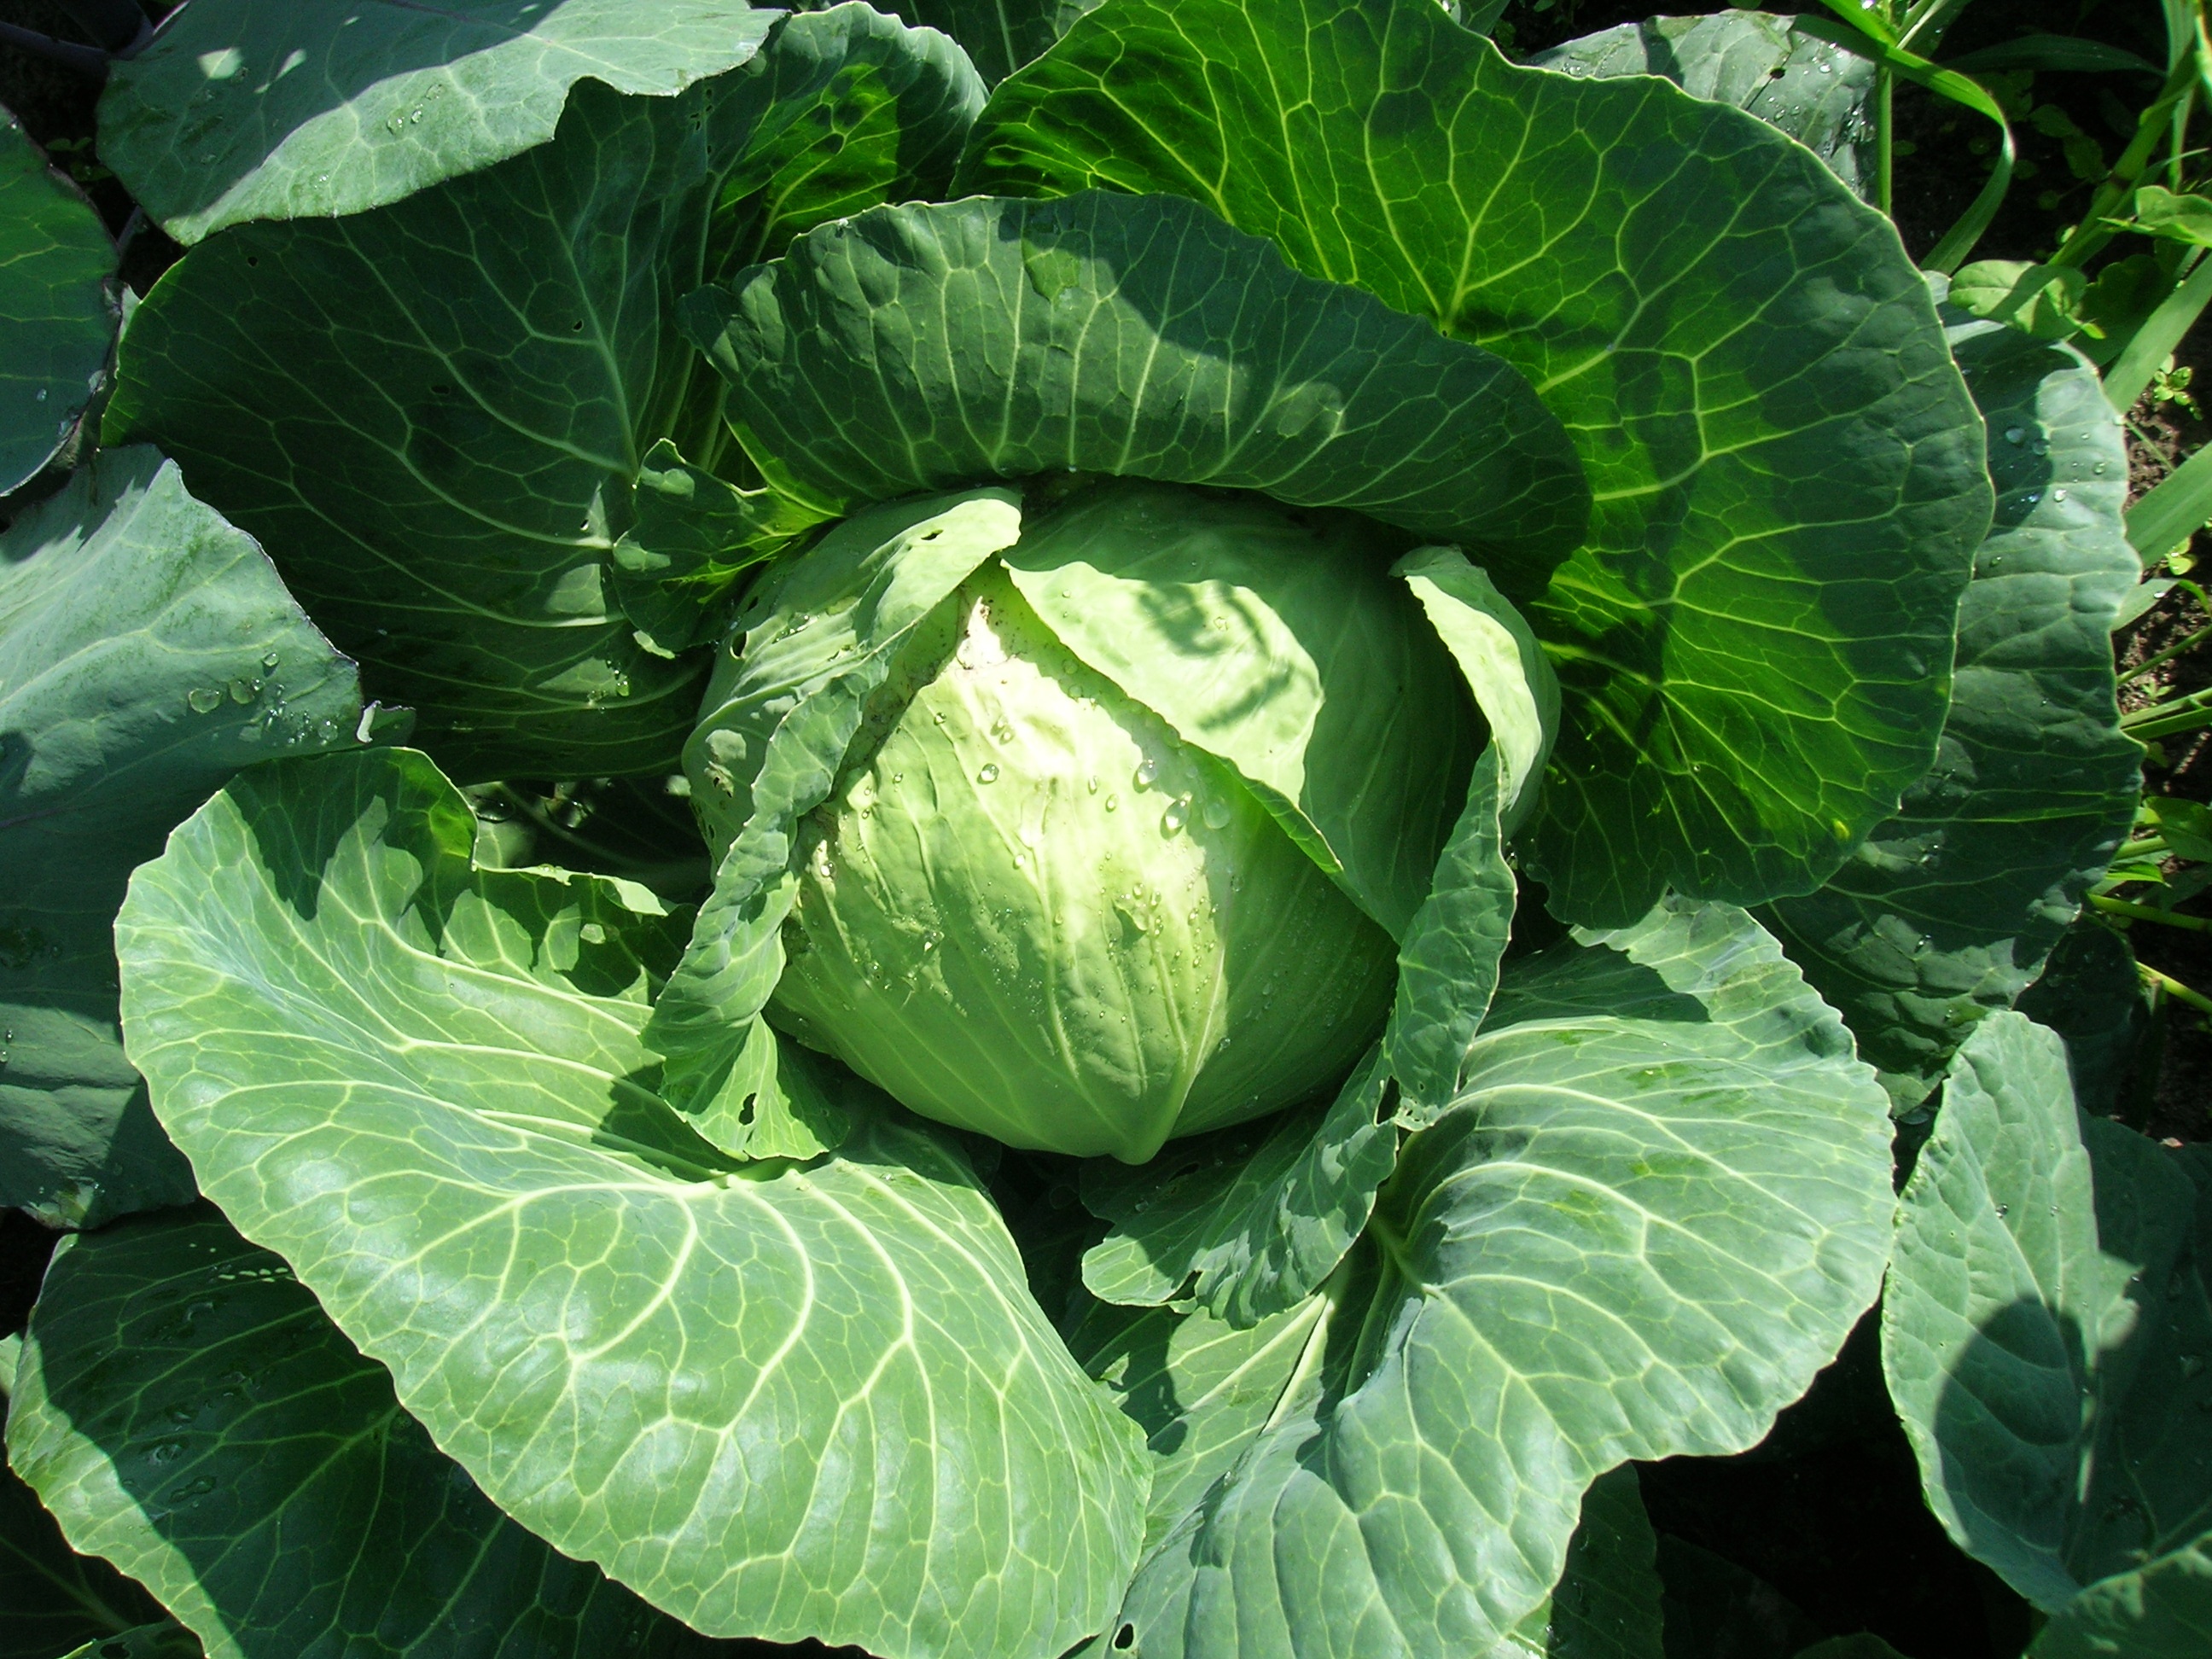
leaf, flower, food, green, produce, vegetable, botany, cabbage, brassica, collard greens, greens, annual plant, mustard plant, leaf vegetable, komatsuna, belokachannaya